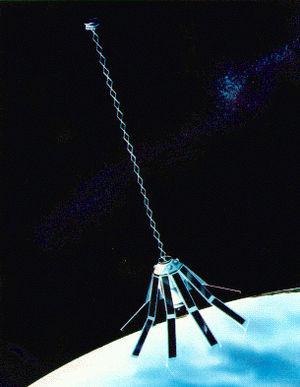
Geosat est un satellite de la Marine de guerre américaine lancé en 1985 qui a assuré la première mission d'altimétrie satellitaire fournissant des données de qualité. Durant la première partie de sa mission il a effectué un relevé du géoïde marin à l'aide d'un altimètre radar. Durant la deuxième phase de la mission il a été placé sur une orbite phasée de 17 jours et a été mesuré le niveau des océans et ses variations jusqu'à son arrêt en 1990. Le satellite GFO a pris sa suite à partir de 1998.